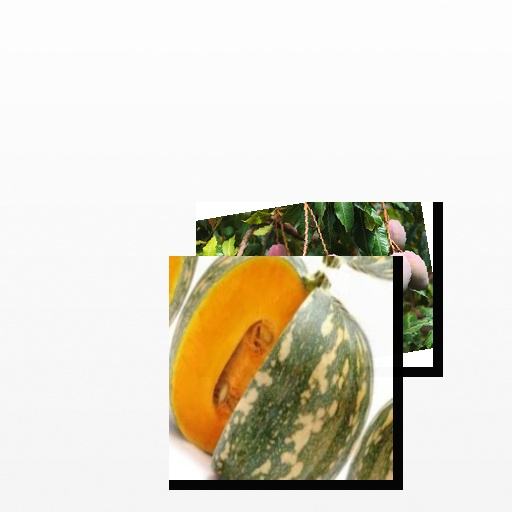
Food items: pumpkin, mango